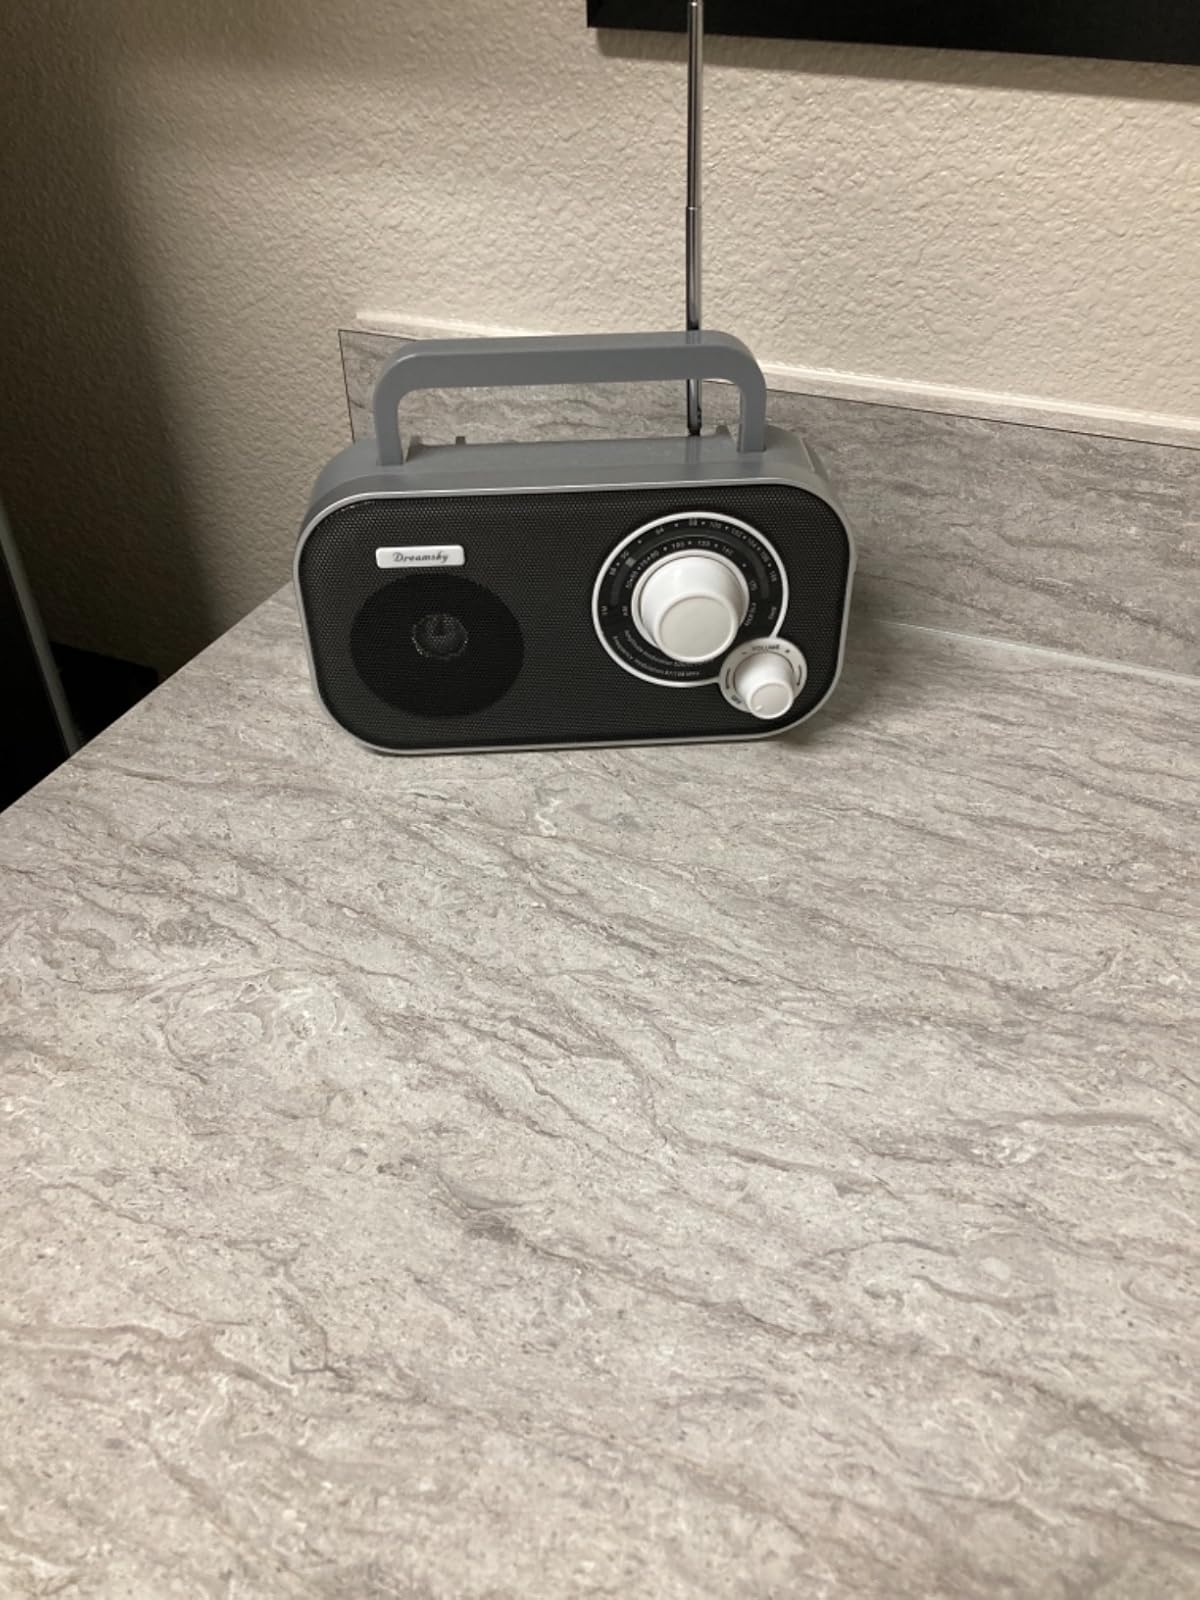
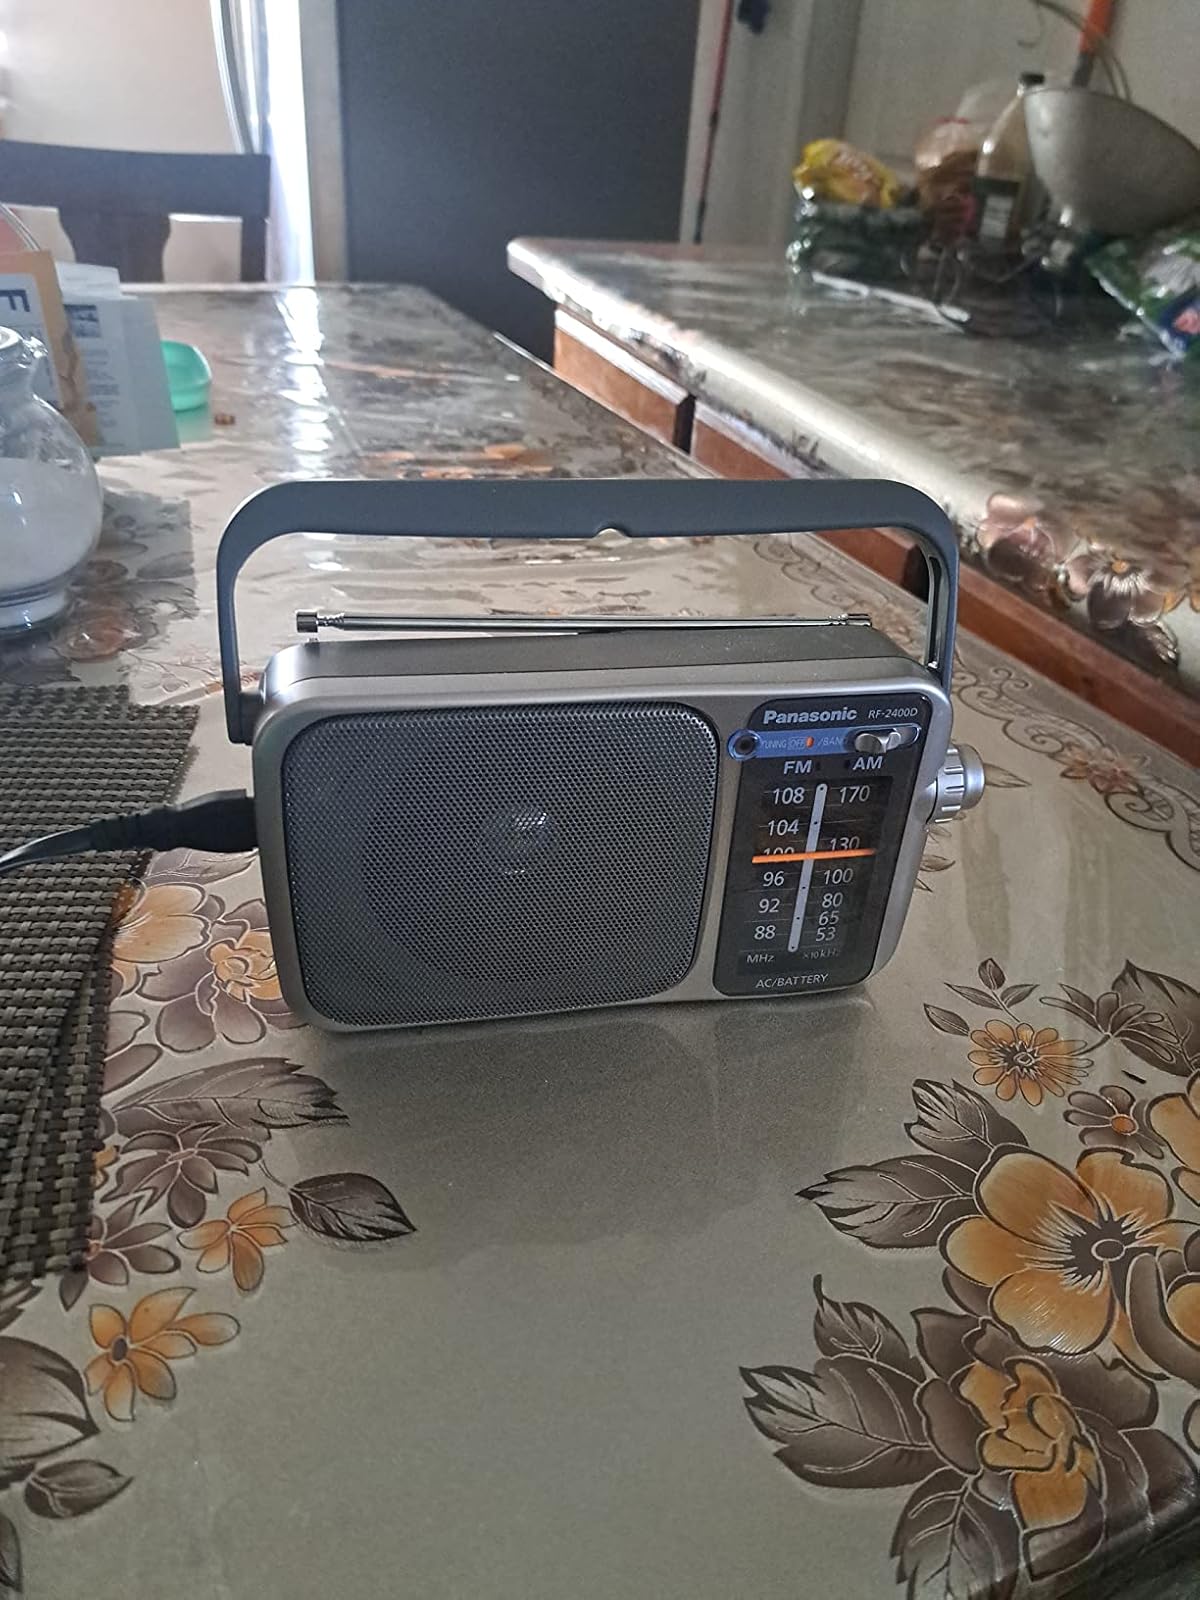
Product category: radio
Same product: no